Knee-high boot

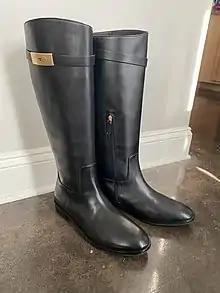
A pair of knee-high leather boots from Tory Burch LLC

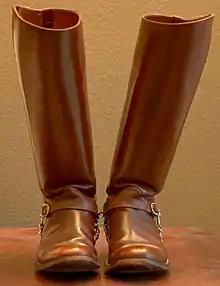
"Senior boots" worn by the senior cadets at Texas A&M University

Knee-high boots are boots that rise to the knee, or slightly thereunder or over. They are generally tighter around the leg shaft and ankle than at the top. Originally made of leather, versions made of a synthetic rubber (PVC, Neoprene, etc.), they are used by fishermen, dairy workers, stable hands, duck hunters, clammers, etc. to protect the feet from water, mud, manure, etc. and to provide traction on slippery surfaces. Most slip on, but there are varieties with buckles or zippers, and those that lace up. They may, or may not, have high heels or platforms.